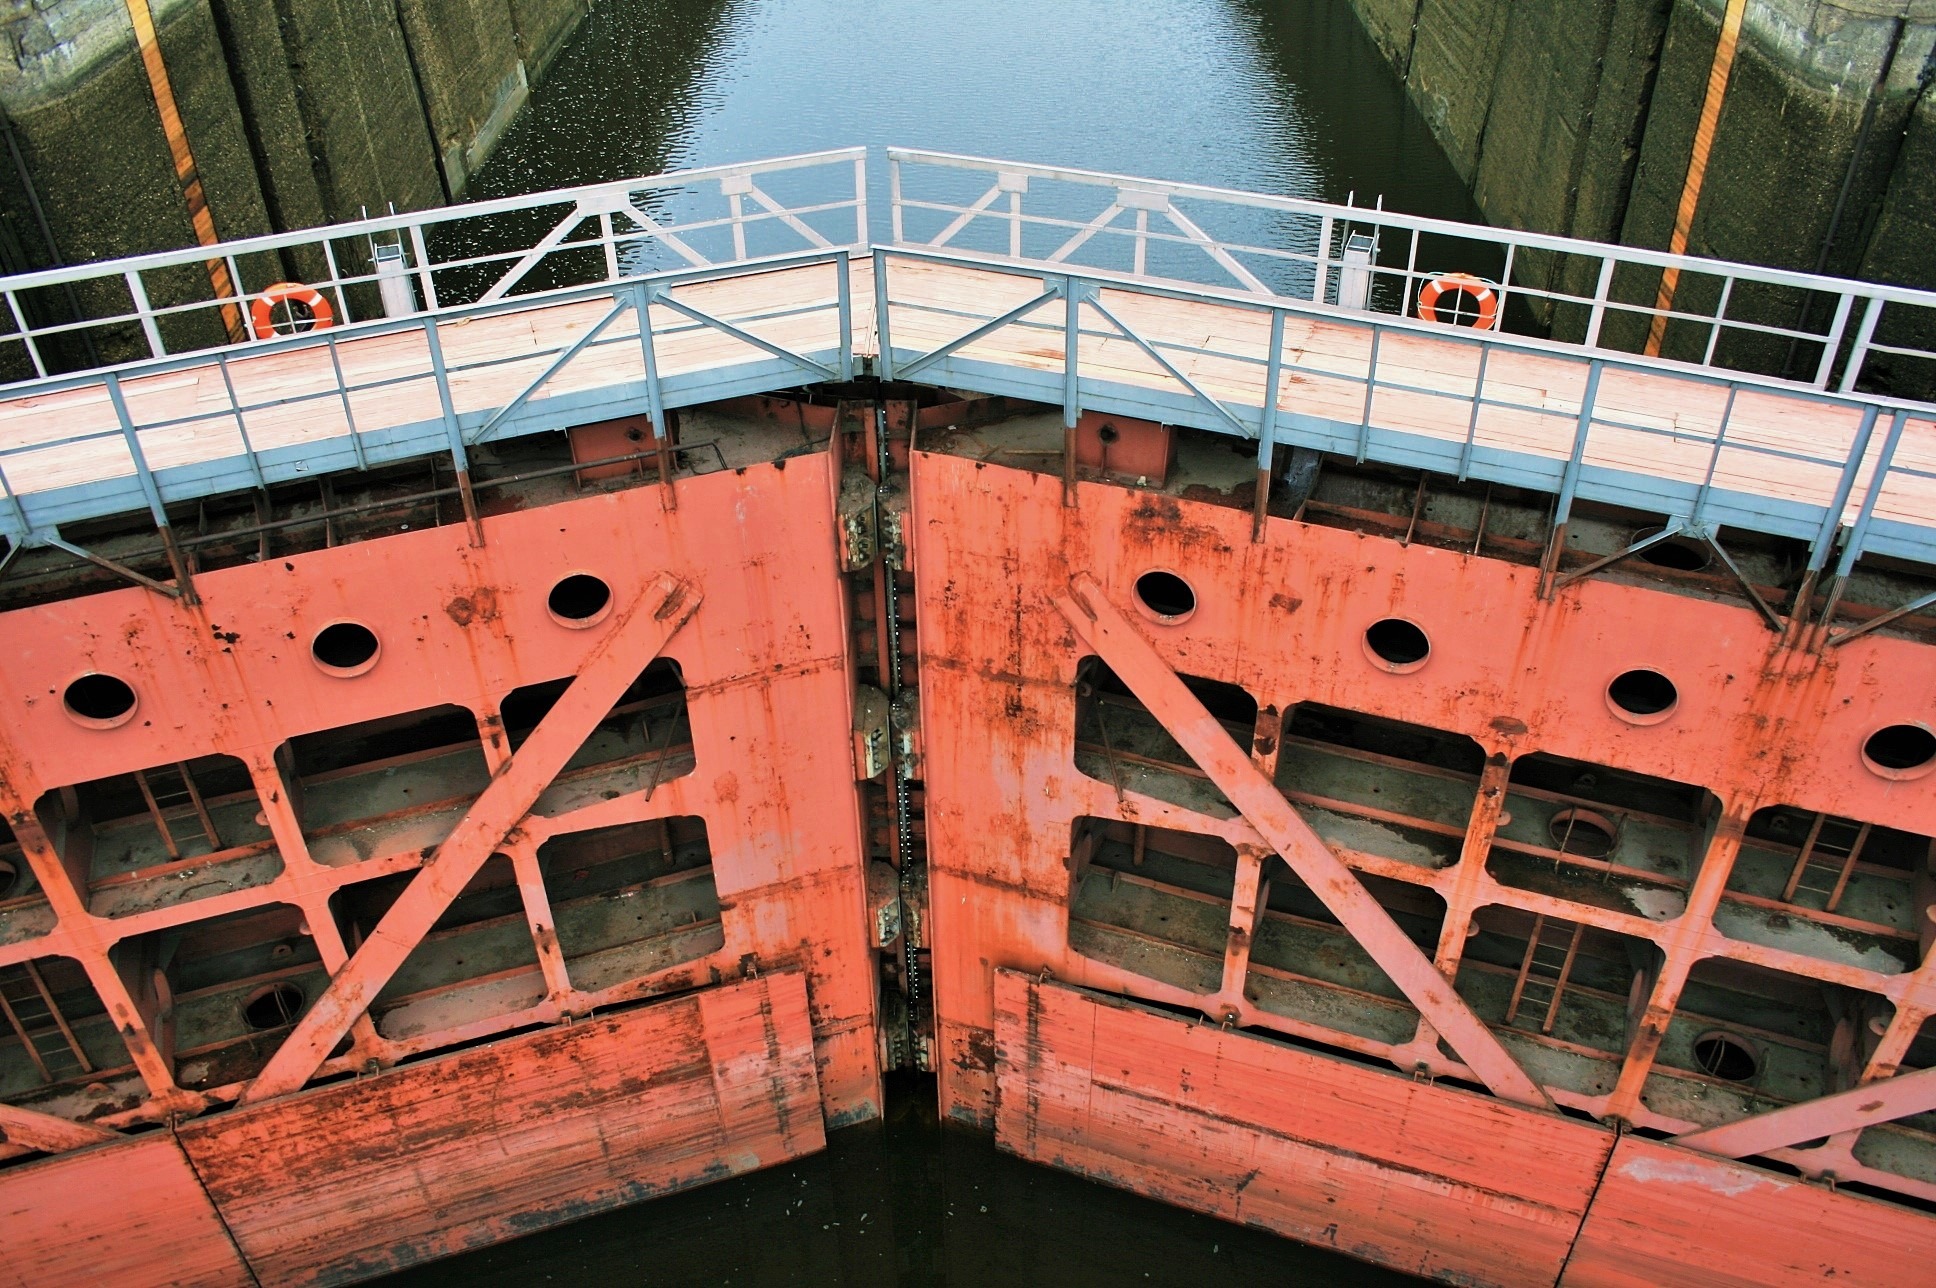
boat, bridge, canal, transport, vehicle, mast, metal, industry, stadium, mechanical, rusty, moscow, lock, heavy, watergate, water canal